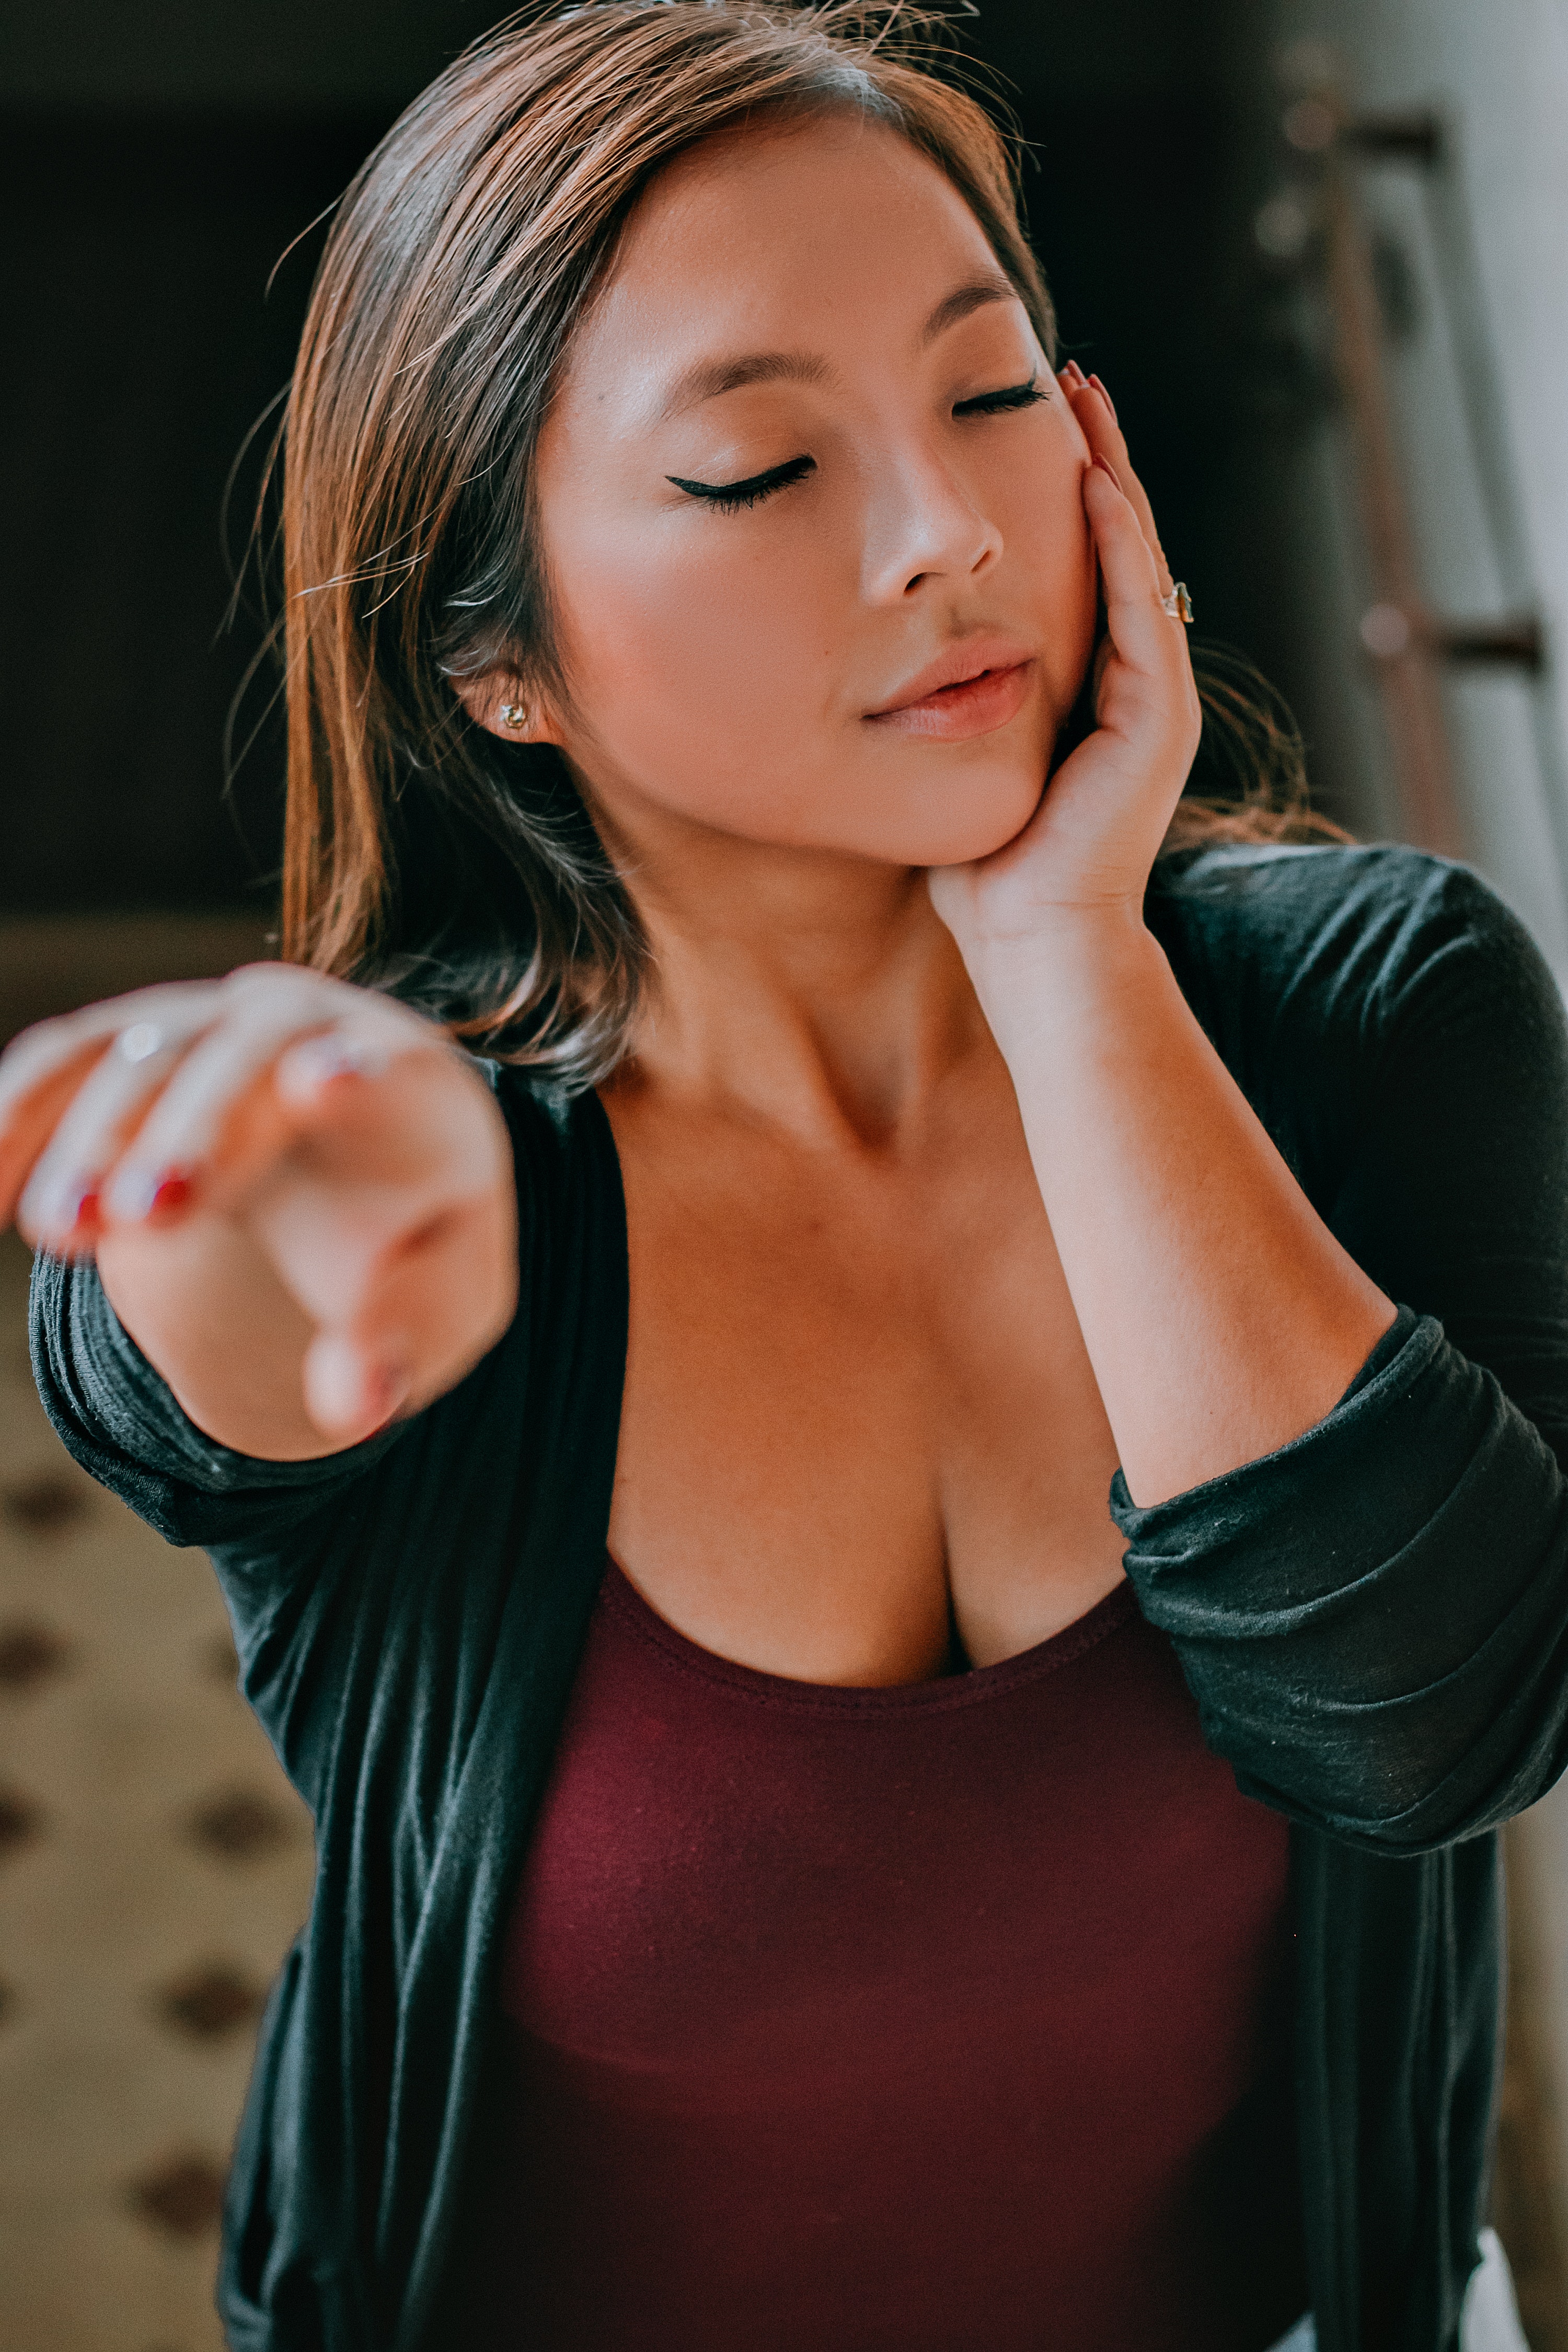
hair, face, beauty, shoulder, lady, skin, lip, model, blond, nose, cheek, hairstyle, chin, arm, pink, joint, muscle, photo shoot, long hair, eye, brown hair, photography, chest, black hair, neck, mouth, finger, hand, dress, portrait photography, trunk, abdomen